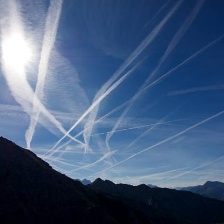
Cloud type: Contrail